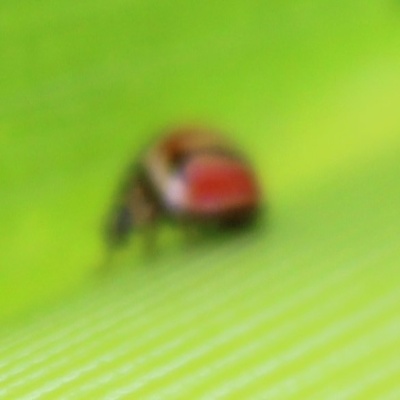
Crop: Maize
Condition: leaf beetle